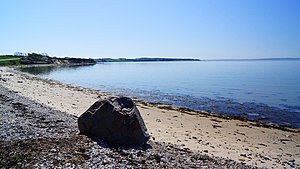
Begtrup Vig
Begtrup Vigs østende langs med Asgilhøjevej ud mod Helgenæs.
Begtrup Vig er en vig af Aarhusbugten ved Mols, der mod øst og syd afgrænses af Helgenæs, længst mod øst af Dragsmur ved tangen mellem Mols og Helgenæs, hvor også resterne af Olaf Ryes Skanse. Den inderste del af vigen, fra den lille ø Rønnen i nord, og til Stavsøre på Helgenæs, er omgivet af enge og marker. Mod nord er det mere bakket, og her ligger landsbyerne Begtrup og Strands, og videre mod vest nogle sommerhusområder; Kysten drejer herefter mod syd og danner halvøen Skødshoved med det sydlige punkt Mols Hoved. Områdets landskab er formet af isens bevægelser under den sidste istid.